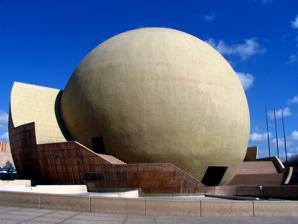
Building: Tijuana Cultural Center
Country: Mexico
Year built: 1982
Cultural center in Tijuana, Mexico Tijuana Cultural Center Centro Cultural Tijuana Established 20 October 1982 ( 1982-10-20 ) Location Tijuana , Mexico Coordinates 32°31′48″N 117°01′26″W / 32.53000°N 117.02389°W / 32.53000; -117.02389 Type Cultural center Collections Museo de las Californias Website www .cecut .gob .mx The Tijuana Cultural Center ( CECUT ) is a cultural center in the Zona Río district of Tijuana, Mexico . The center opened 20 October 1982, and accommodates more than a million visitors per year. Nowadays this iconic Tijuana institution has different programs for all ages, from classes for early stimulation for kids around 2 months and 2 years old, plastic arts and artisan workshops for children from 5 to 15 years old, and concerts, conferences, movies, documentaries, exhibitions, and services designed to entertain while educating different age groups at the same time. Attractions and facilities The centerpiece of the complex is an OMNIMAX cinema designed by architects Pedro Ramirez Vazques and Manuel Rossen Morrison. It is the only IMAX cinema in Tijuana, and has come to be popularly known as La Bola ("The Ball"). The cinema, which uses a 360-degree projector to surround viewers with a panoramic image, has 308 seats. The OMNIMAX cinema has been part of the cultural center since the complex first opened in 1982. In October of that year, it premiered the film El pueblo del sol , which was made especially for the cinema's opening. The film presents images from the most representative regions of Mexico, and got very good reviews. It was the cinema's only film for 13 years. Today, the center offers a daily selection of films; it premieres about four films per year. The OMNIMAX cinema The center encompasses a large esplanade that accommodates up to 6,000 people. The esplanade is a venue for performances, festivals, and expos. There is also a large bookshop that also sells handicrafts and design items. The permanent exhibition, Museo de las Californias, ("Museum of The Californias"), which houses over 200 pieces and demonstrates the history of the Baja Peninsula and the current U.S. state of California from the prehistoric period until the first half of the 20th century. Outside there is the pre-Hispanic style garden called Jardin Caracol ("Snail Garden"), that contains sculptures from the different regions of the mesoamerican cultures that inhabited south Mexico before the arrival of the Spanish Army. There is a small café in the garden. A theatre has a room for around a thousand visitors and it is mostly used for private concerts and plays. There are also lecture rooms, video room, café, and a bookshop. There are several spaces for temporary small exhibits. In September 2008, on the eve of its 26th anniversary, CECUT opened El Cubo ("The Cube)"),  so named because of the contrast between the nickname of the OMNIMAX cinema "The Ball". Since then it has been the home for exhibitions from other countries such as those of Buda Guanyin, Gabriel Figueroa, Alice Rahon, Venus en Tijuana, Proyecto Civico, and Animated Painting among others. The Cubo Bistro restaurant offers French cuisine organized by celebrity chef Javier Plascencia , considered the greatest contributor to the development of Baja Med cuisine . History and impact The center opened in 1982 with the mission to promote cultural tourism from the US. The building was constructed by the architects Pedro Ramírez Vázquez and Manuel Rosen Morrison. The CECUT first opened as part of the National Fund for Social Activities then in 1983 it was part of the Ministry of Tourism. Later that year CECUT was joined into the Ministry of Public Education. Finally, in 1986 the CECUT gained its own independence, and was able to plan its own budget. In 1988 they changed their actions guiding themselves towards a comprehensive national cultural policy. CECUT is a 2.1-kilometre (1.3 mi) walk from the east port of entry from San Ysidro to Mexico. References ^ "The Hottest Restaurants in Tijuana Right Now" . 16 June 2017. ^ Historia http://www.cecut.gob.mx/acerca.php External links Official website Media related to Tijuana Cultural Center at Wikimedia Commons Authority control databases International ISNI VIAF National United States Israel Geographic Structurae People Trove Other IdRef 32°31′48″N 117°01′26″W / 32.53000°N 117.02389°W / 32.53000; -117.02389